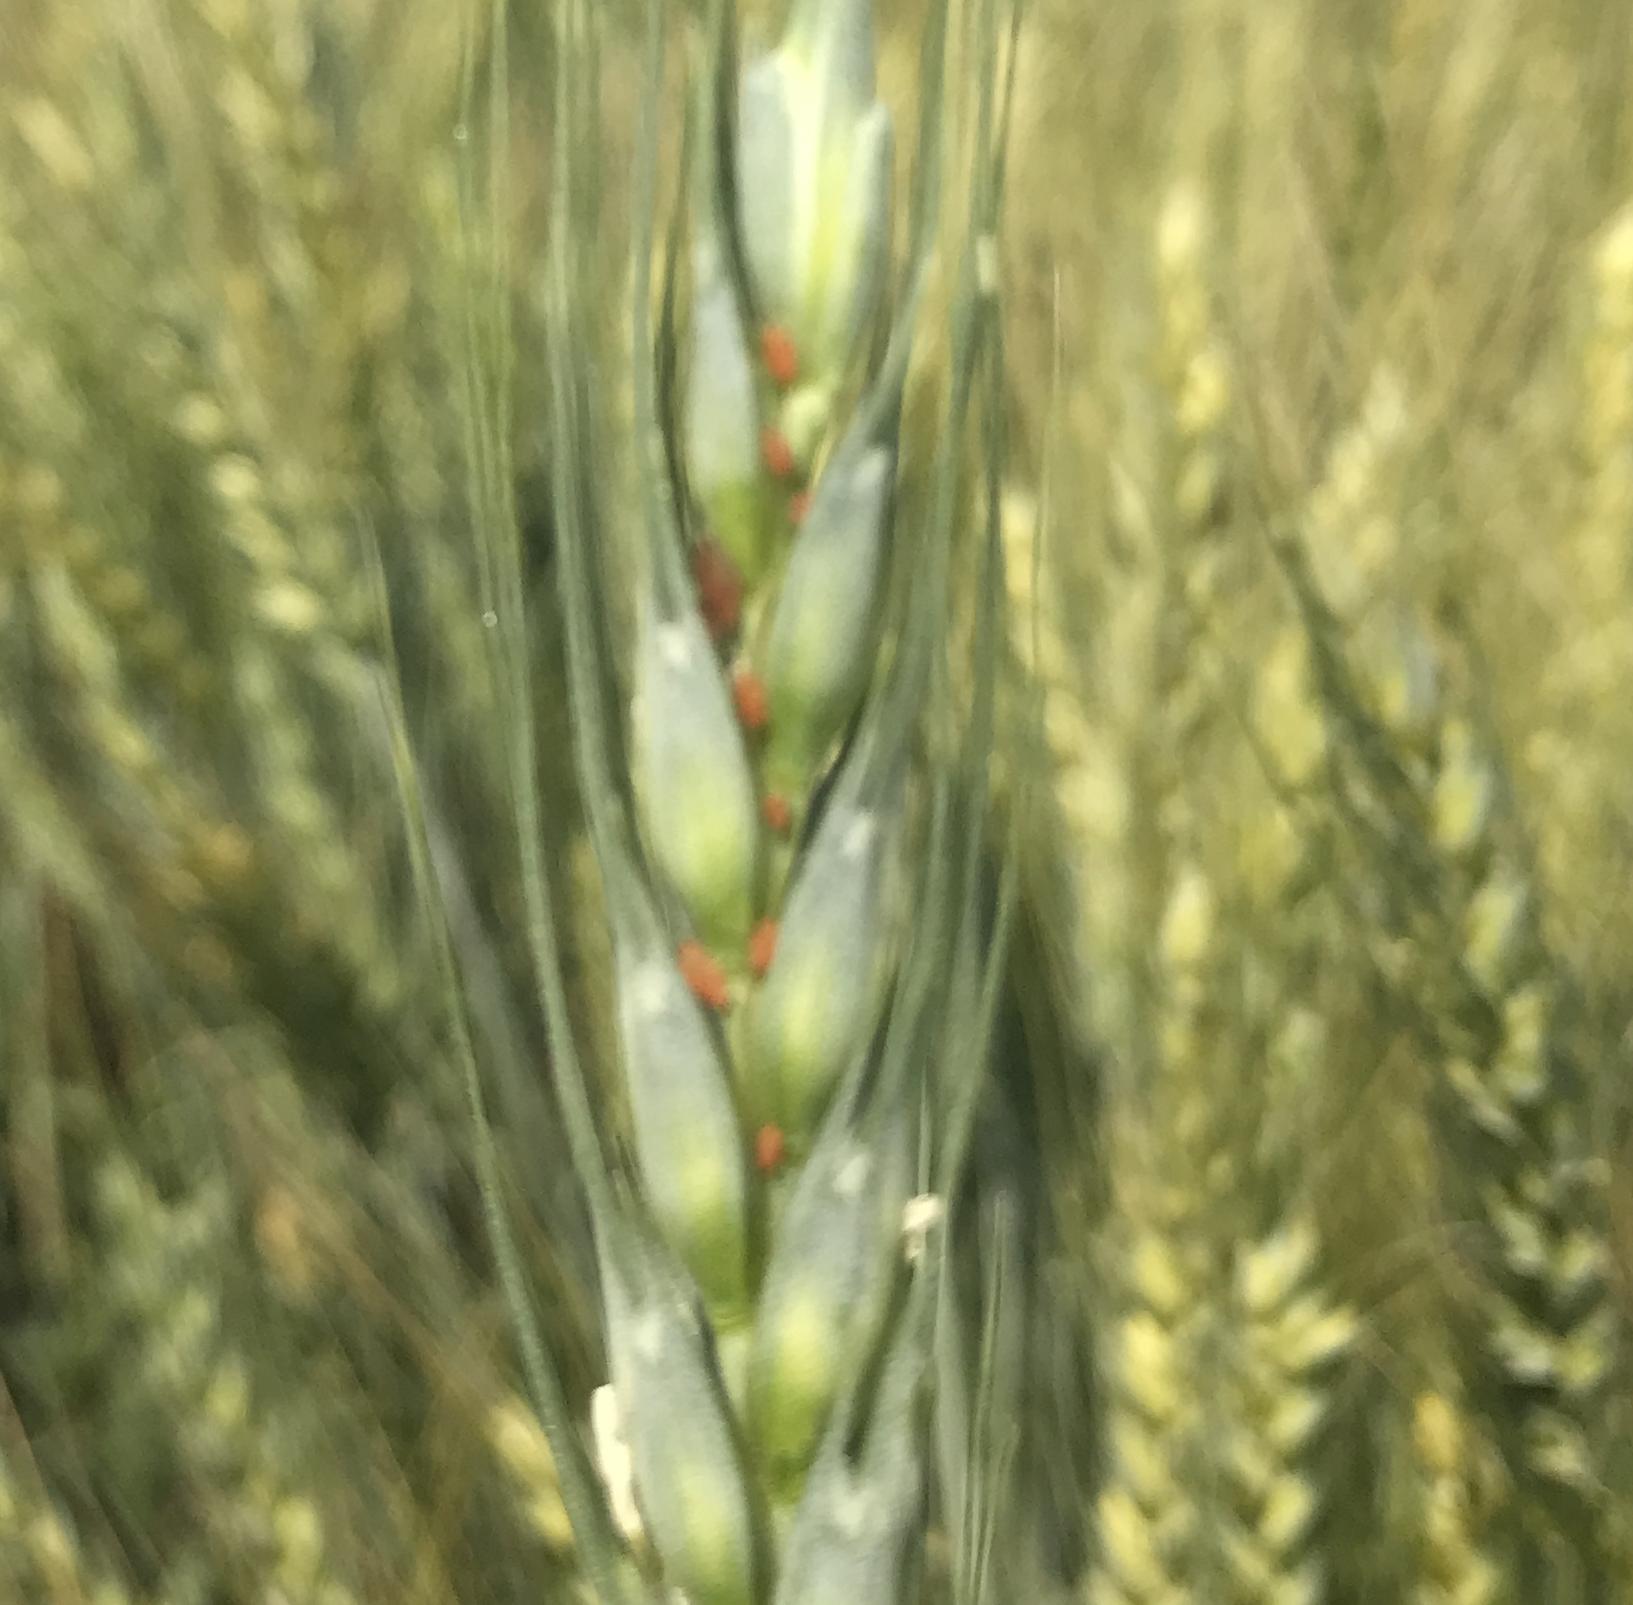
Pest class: english_grain_aphid